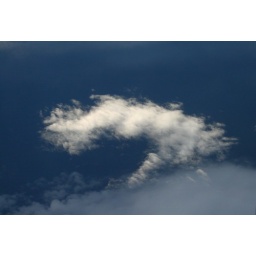
shining white in the blue